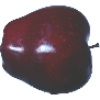
Label: Apple Red Delicious 1